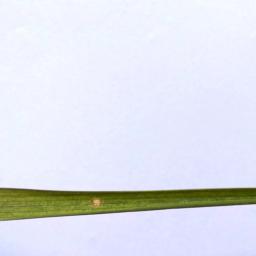
Label: Rice___Leaf_Blast